Formosan black bear

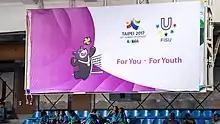
Mascot of the 2017 Summer Universiade held in Taipei, Taiwan

Formosan black bears and Formosan clouded leopards — two of the largest terrestrial mammals on the island of Taiwan — used to roam over the ranges and mountains of Taiwan. However, while the leopard is now extinct, the bear, though endangered, has survived. According to research by the Institute of Wildlife Conservation, National Pingtung University of Science and Technology, this may be due to the myths and traditional taboos of Taiwanese aborigines.